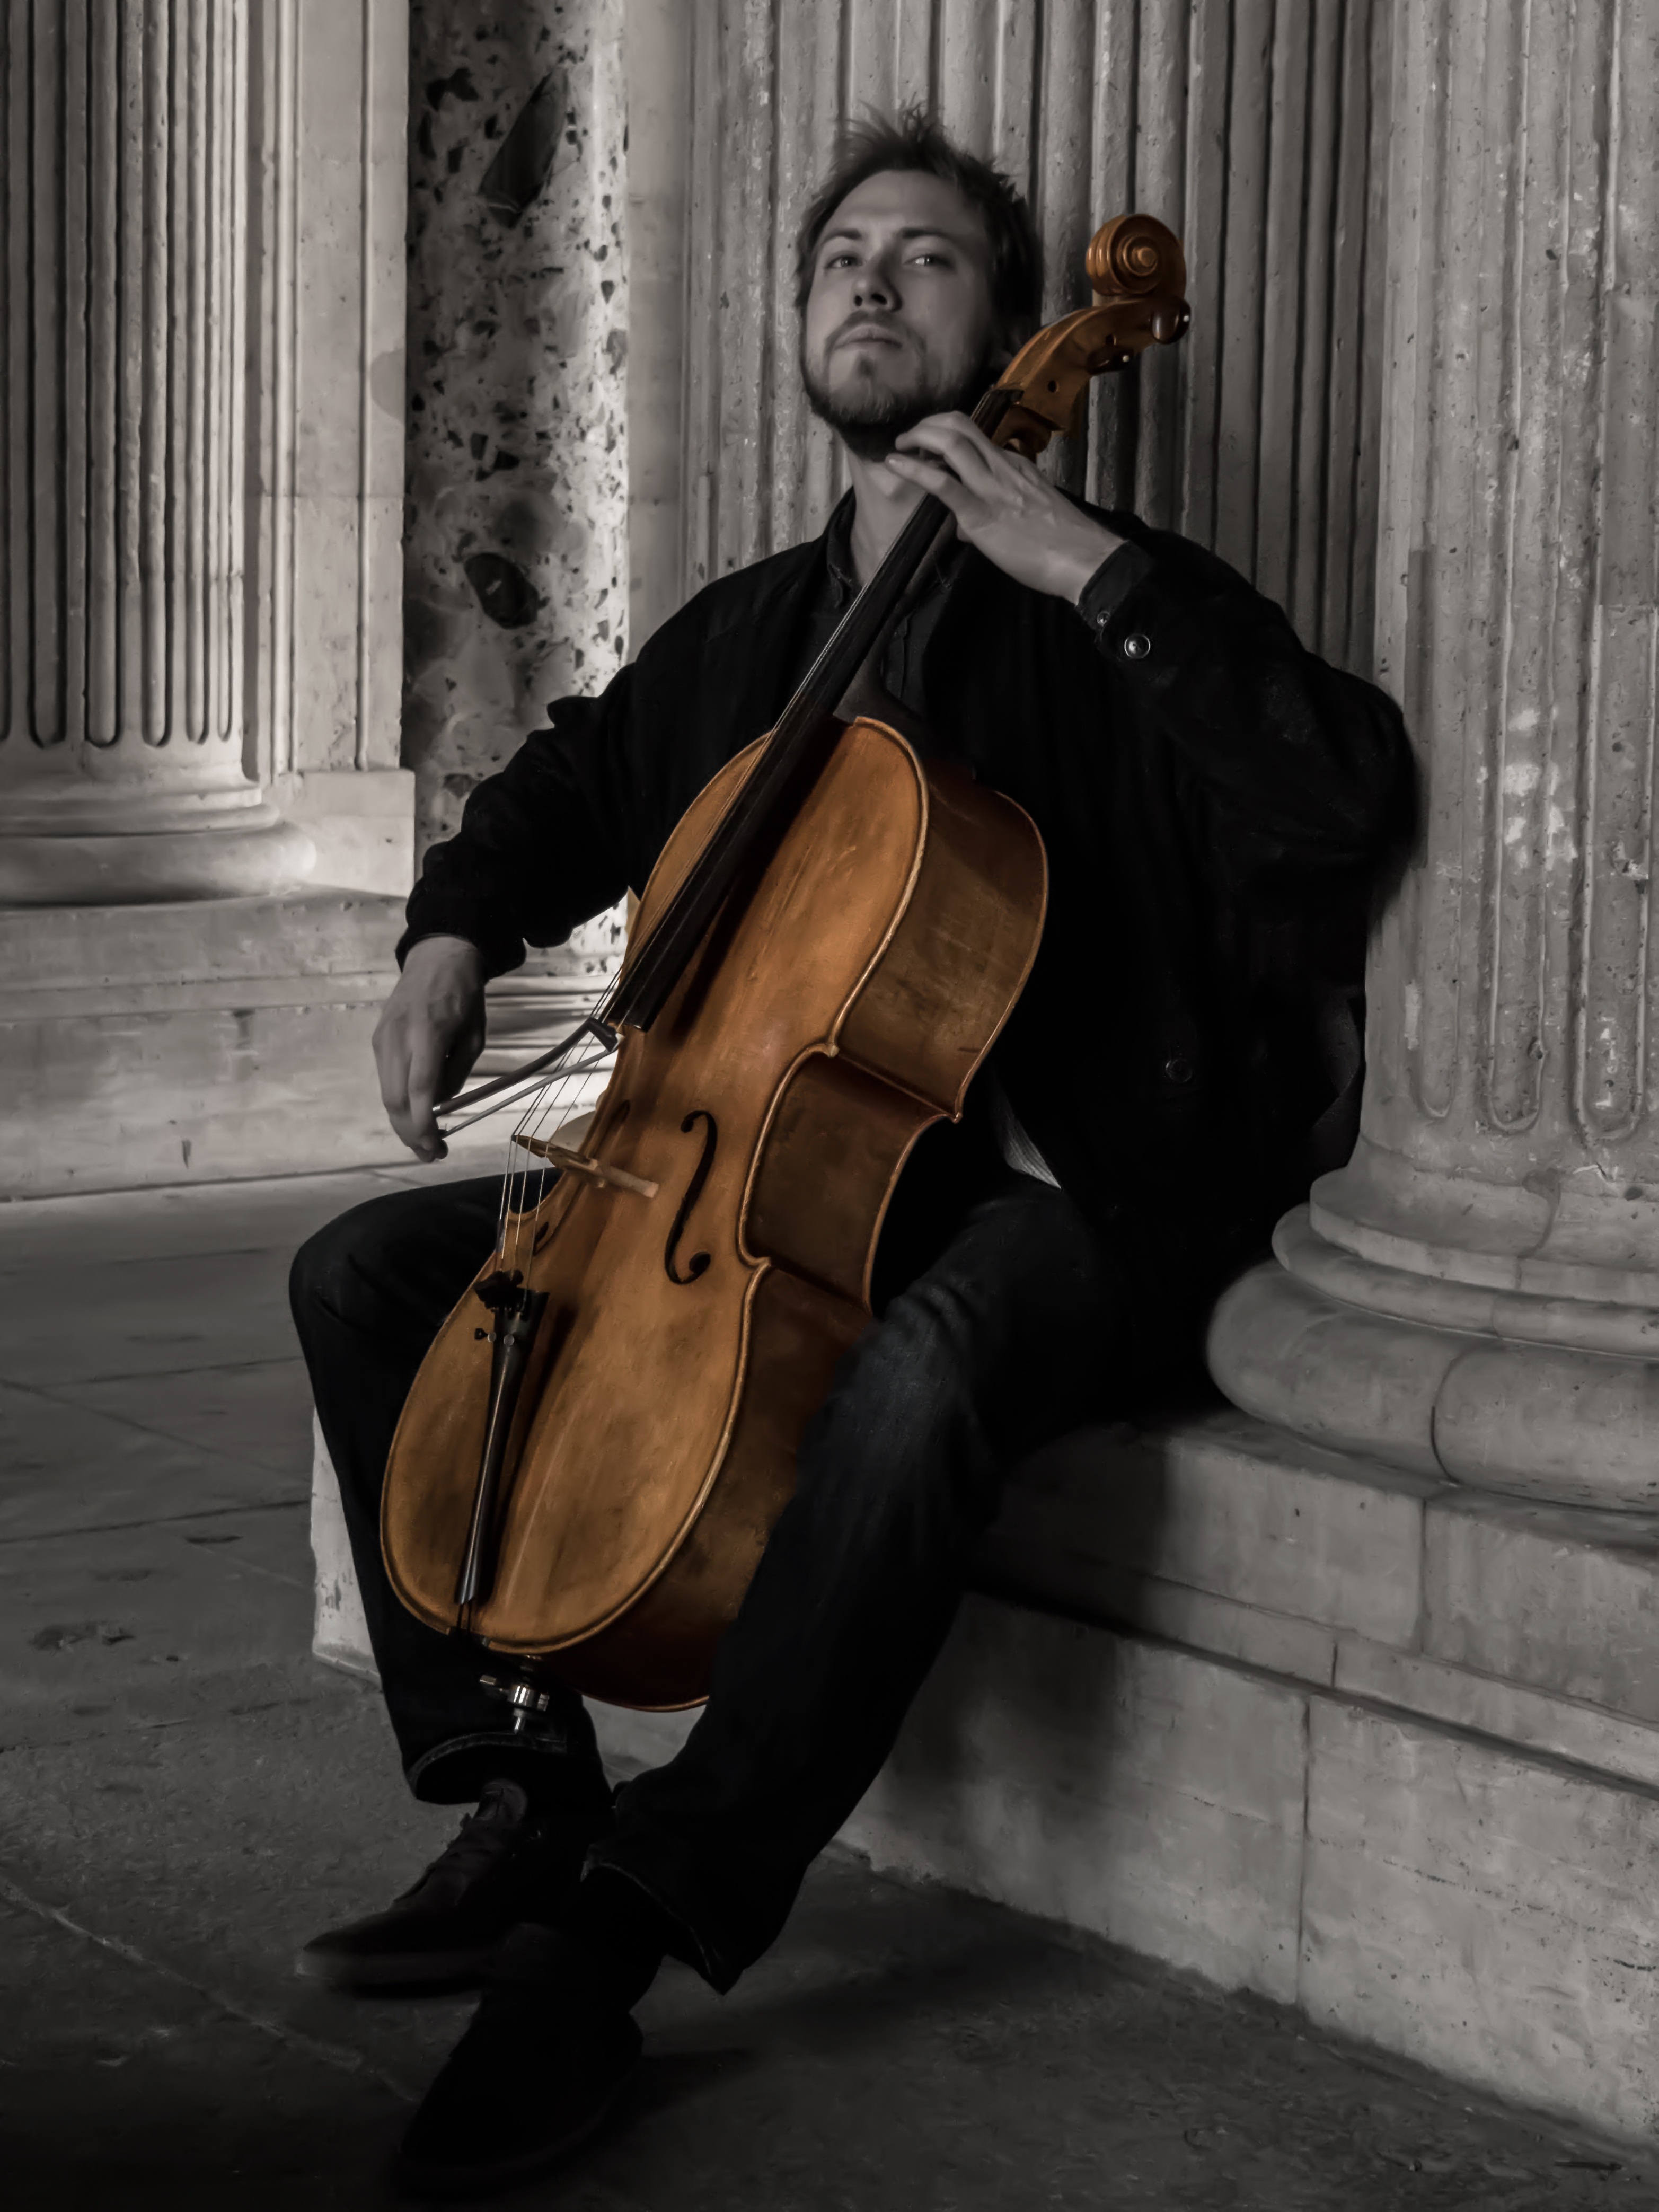
music, architecture, guitar, paris, louvre, sitting, musician, black, monochrome, old building, musical instrument, temple, cello, guitarist, classical music, double bass, string instrument, human positions, bowed string instrument, violin family, plucked string instruments, viol